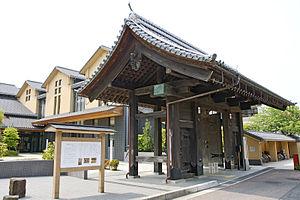
Mon est le terme japonais générique pour « porte », souvent utilisé, seul ou en préfixe, en référence aux nombreuses portes des temples bouddhistes, des sanctuaires shinto, des constructions de type traditionnel ou des châteaux.